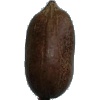
Label: Nut Pecan 1